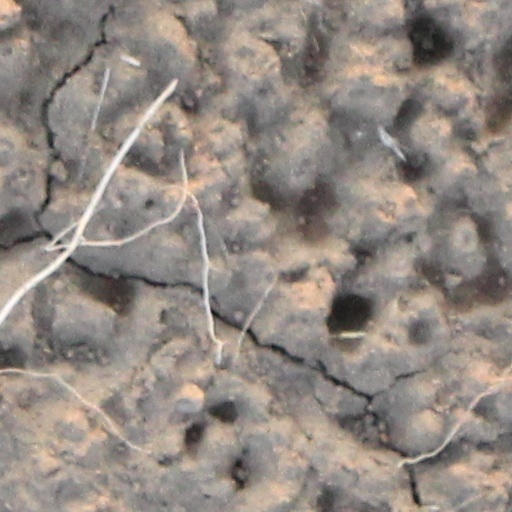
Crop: wheat